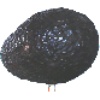
Label: Avocado ripe 1